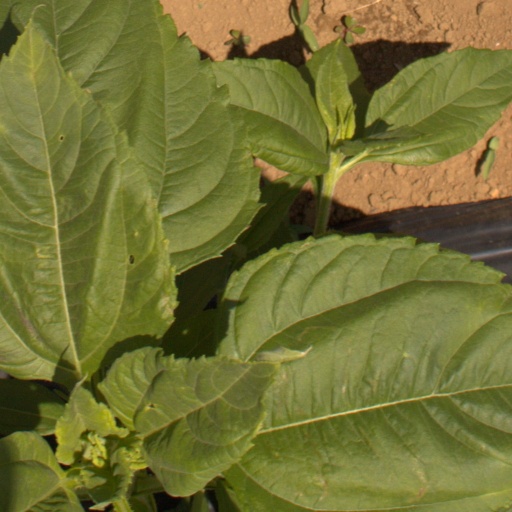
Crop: Jerusalem artichoke